Peg Maltby

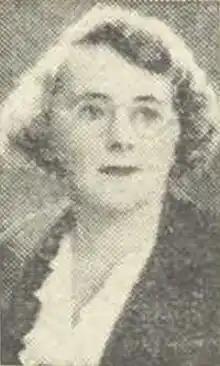
Maltby c. 1937

Peg Maltby (17 January 1899 – 12 March 1984) was an English-born Australian book illustrator and children's writer. She is best known for "Peg's Fairy Book", first published in 1944, which sold more than 180,000 copies in the 1940s and 1950s.